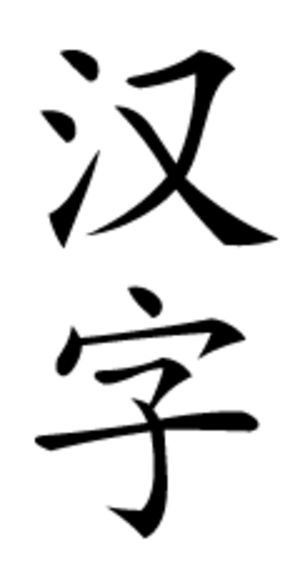
Forenklet kinesisk
Hanzi skrevet på forenklet kinesisk
Forenklet kinesisk stammer fra traditionel kinesisk, der er de to standardtegnsæt i Kina.